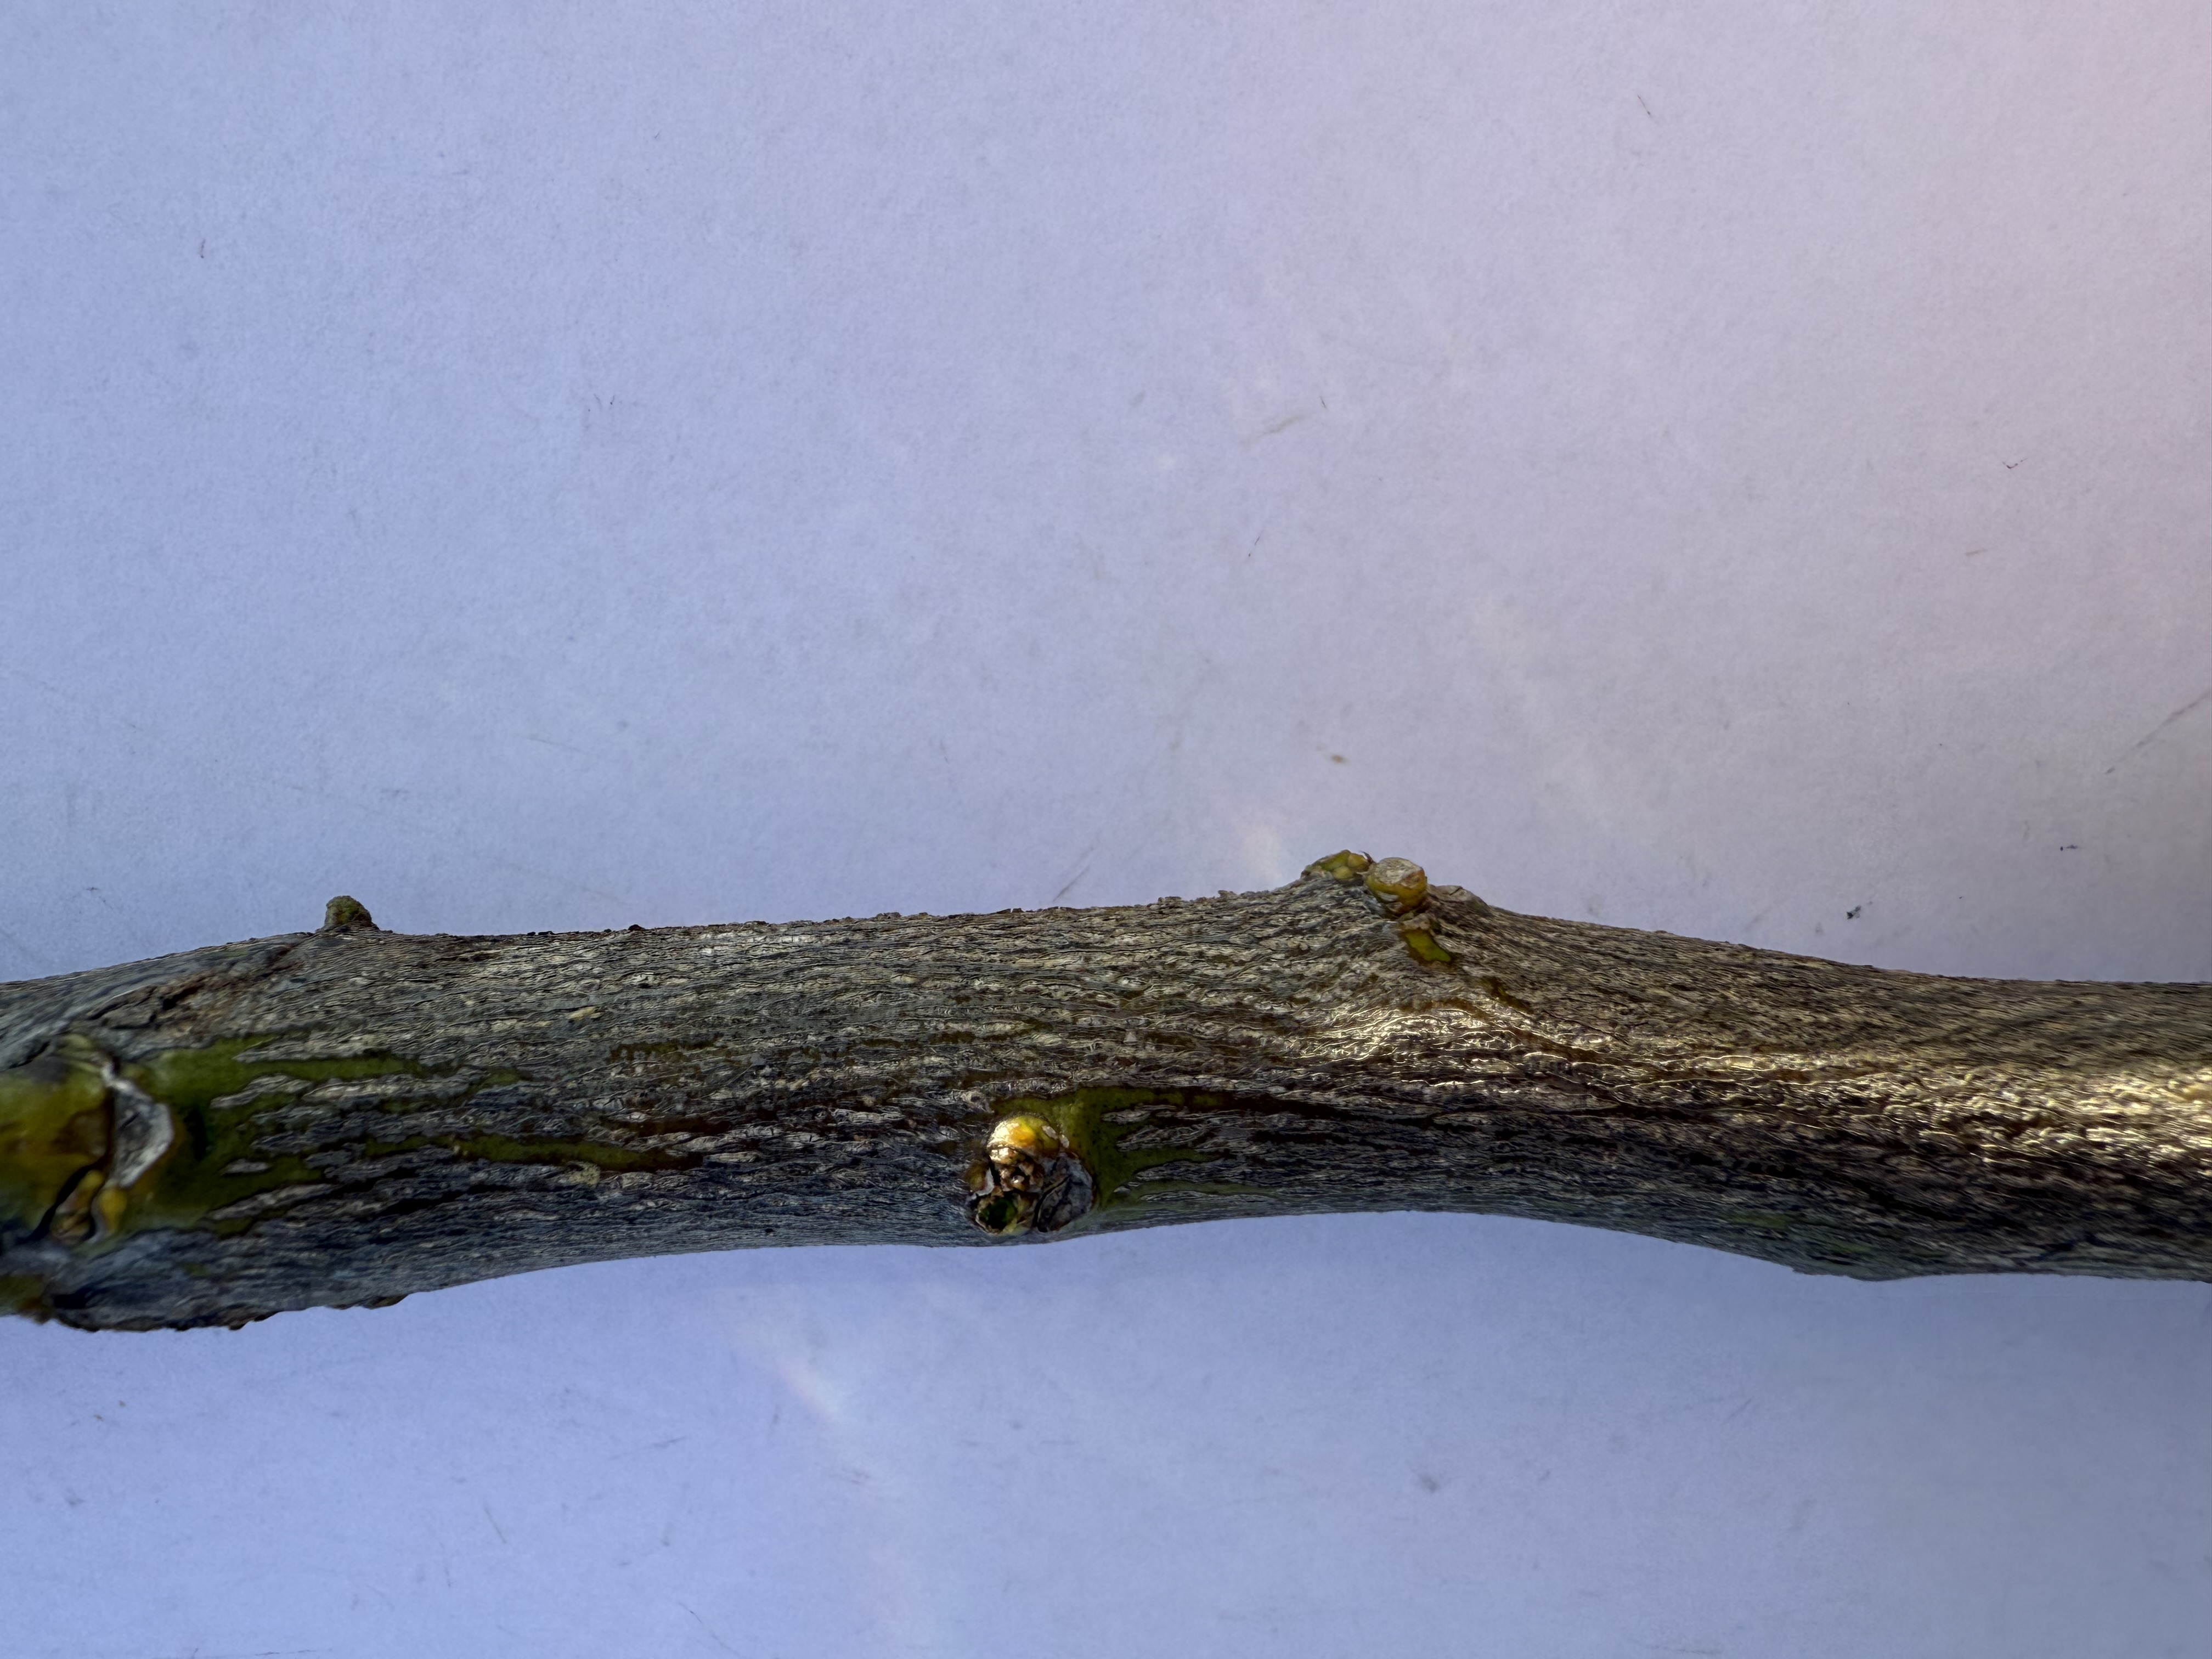
Variety: Lemon